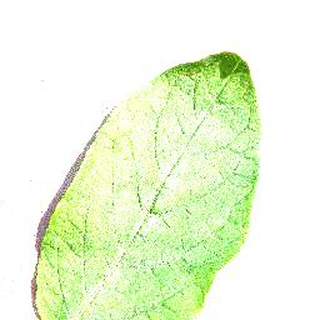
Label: healthy_potato